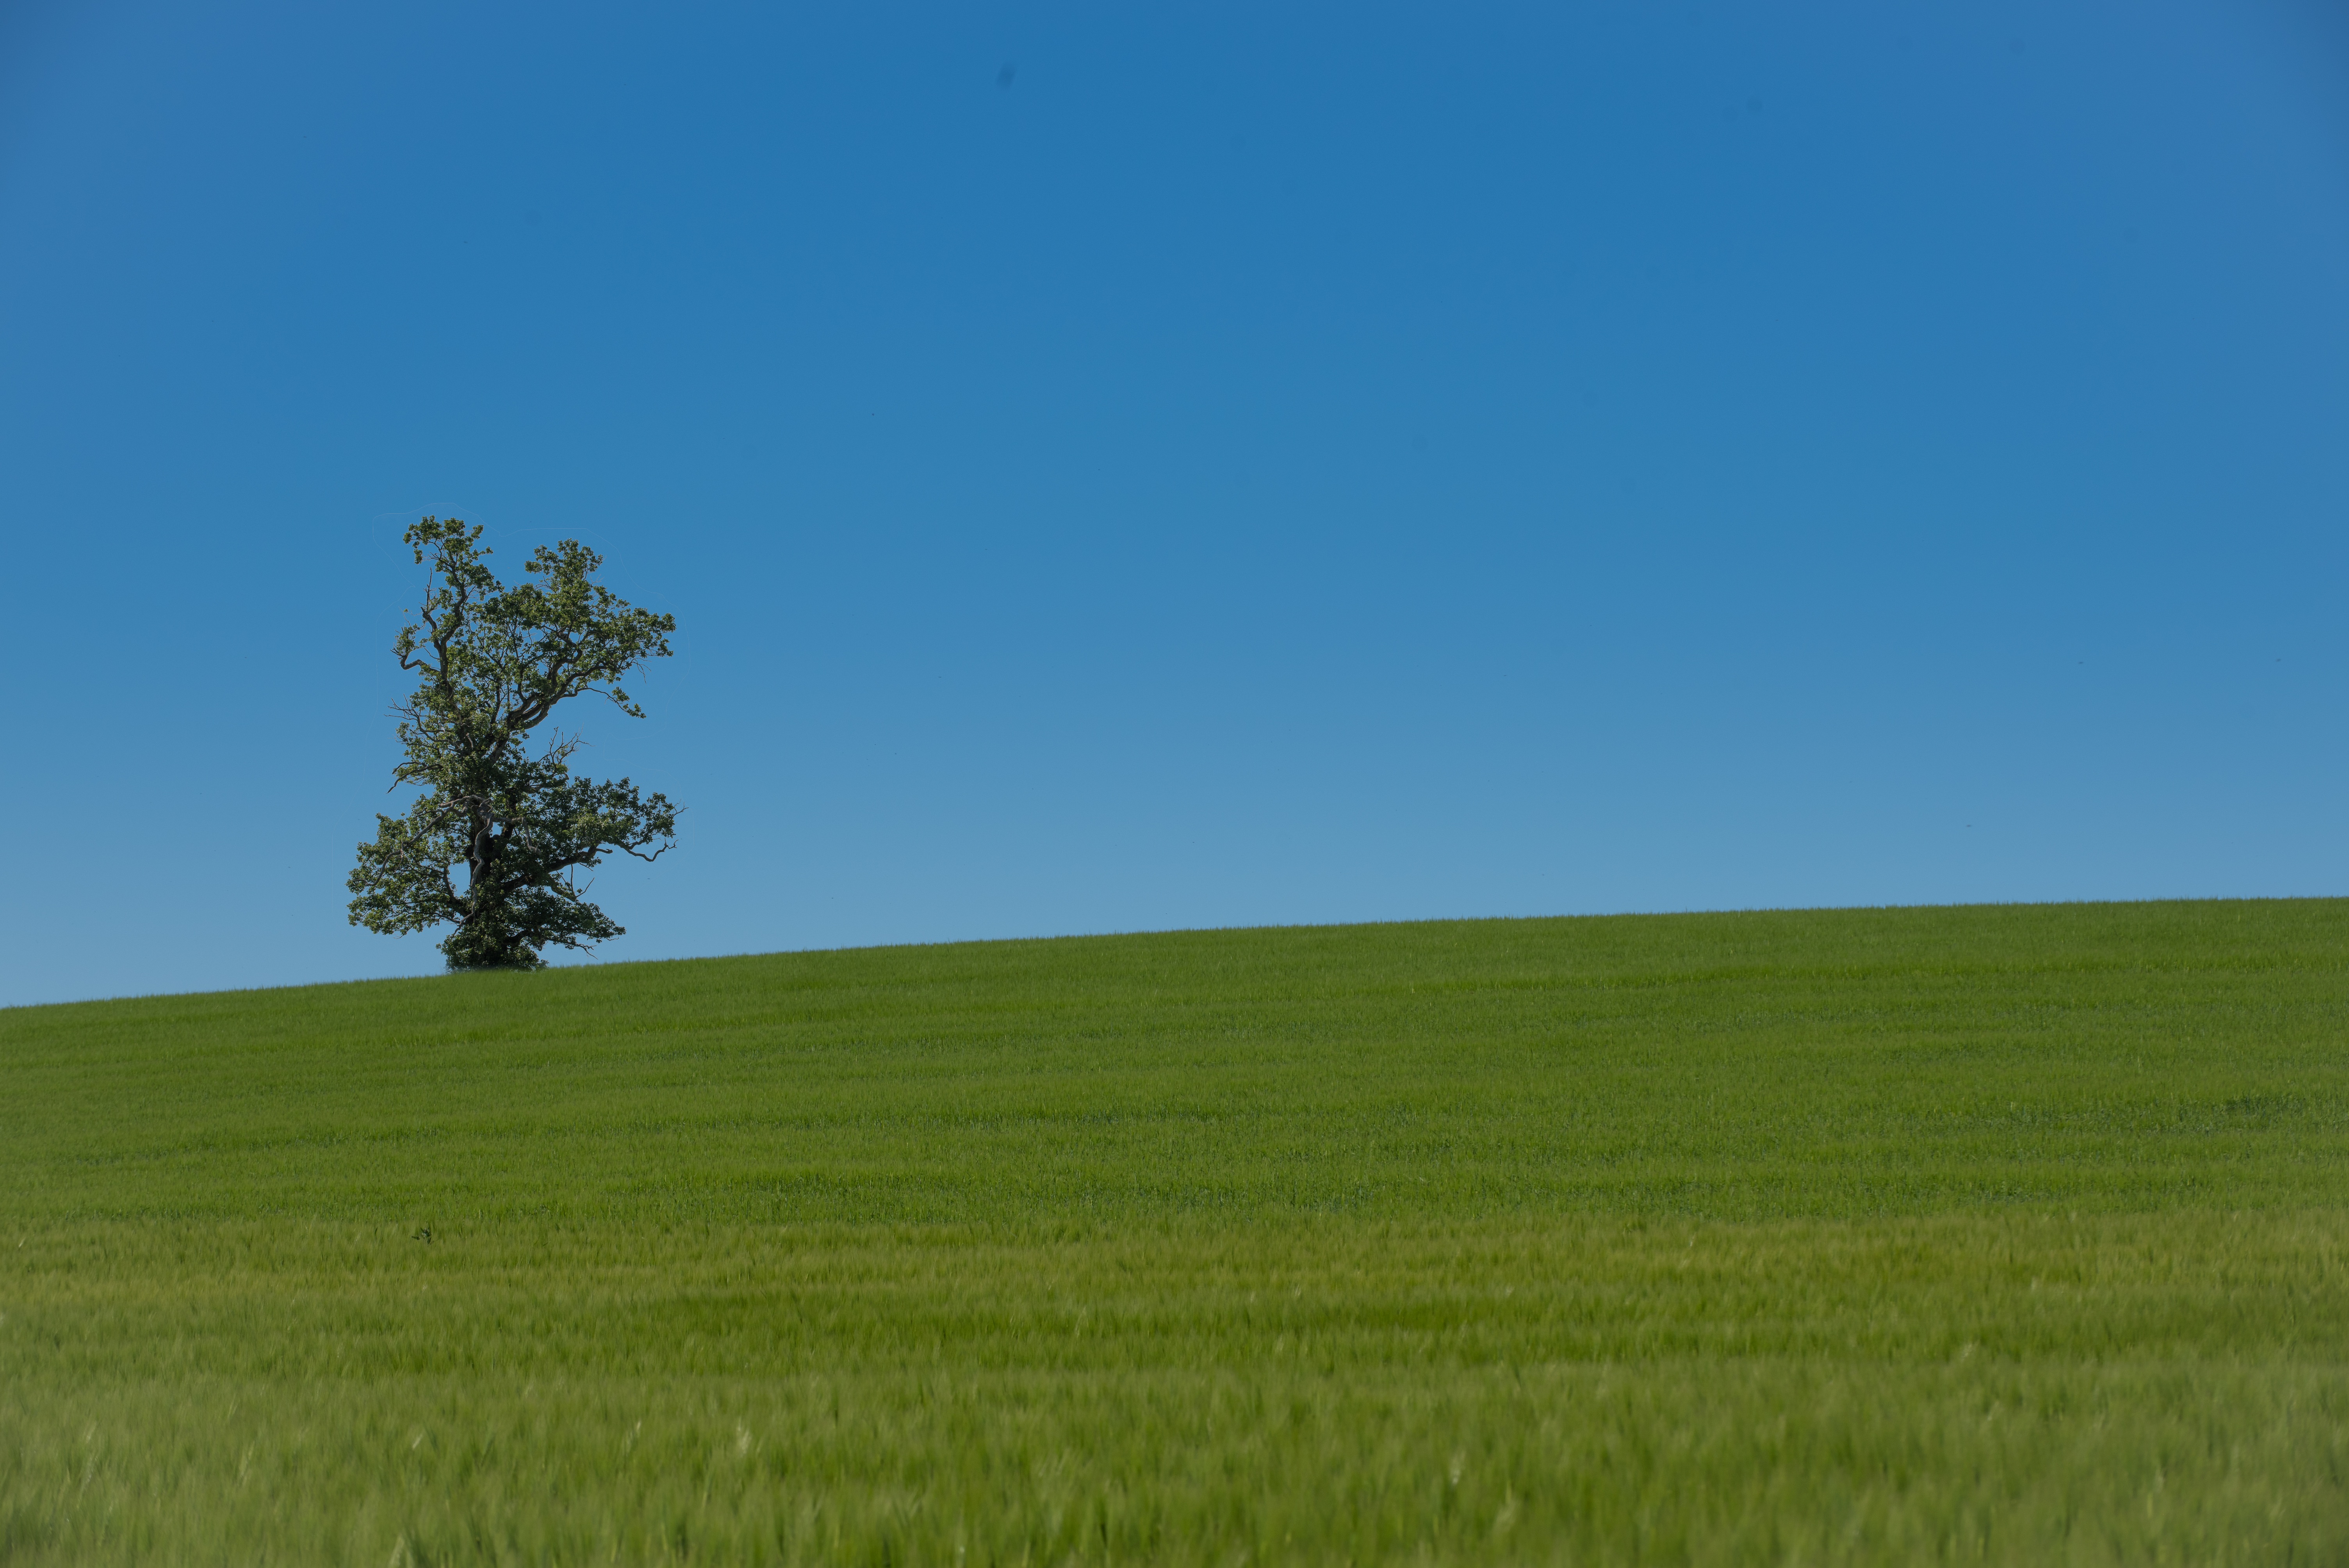
grass, horizon, sky, field, lawn, meadow, prairie, hill, green, pasture, soil, blue, agriculture, savanna, plain, three, grassland, plateau, habitat, ecosystem, steppe, rural area, natural environment, geographical feature, grass family, land lot